Concepts in folk art

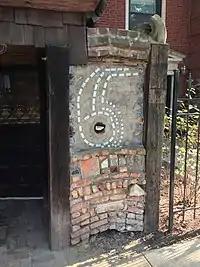
A folk art wall in Lincoln Park, Chicago

Armed with this definition, it becomes easier to clarify the related terms of craftsman, artisan, and artist. Master craftsmen and artisans, using skills acquired over an extended period of training, can and do create works of art in their chosen medium. This would make these craftsmen and artisans also artists, challenging the current exclusive definition of an artist. Once this conventional aesthetic hierarchy has been eliminated and the component of exclusivity is removed, there is no more and no less in these three labels; craftsman, artisan, and artist all include a high level of skill in their given media. Professionals in their respective fields, they recognize and embrace the familiar styles with which they are surrounded. While the shared form and motifs indicates a shared culture, the artisan is free to tease out individual elements and manipulate them to form a new permutation within the tradition. "For art to progress, its unity must be dismantled so that certain of its aspects can be freed for exploration, while others shrink from attention." Innovation allows the individual artisan to represent his own vision, making the creative tension between the traditional object and the craftsman visible in these exceptional objects. George Kubler addresses this issue by re-labeling them all, craftsman, artisan, artist as "homo faber", man who creates.